Seongnam FC

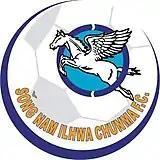
The inaugural crest of Seongnam Ilhwa Chunma in 2000. The name of Seongnam followed "McCune–Reischauer" romanization.

Under Kim Hak-bum's management, the club bounced back to the forefront of South Korean football as they claimed their seventh league title in 2006, defeating Suwon Samsung Bluewings 3–1 on aggregate in the championship playoff final. This was their seventh K League title, a record among all the K League clubs.